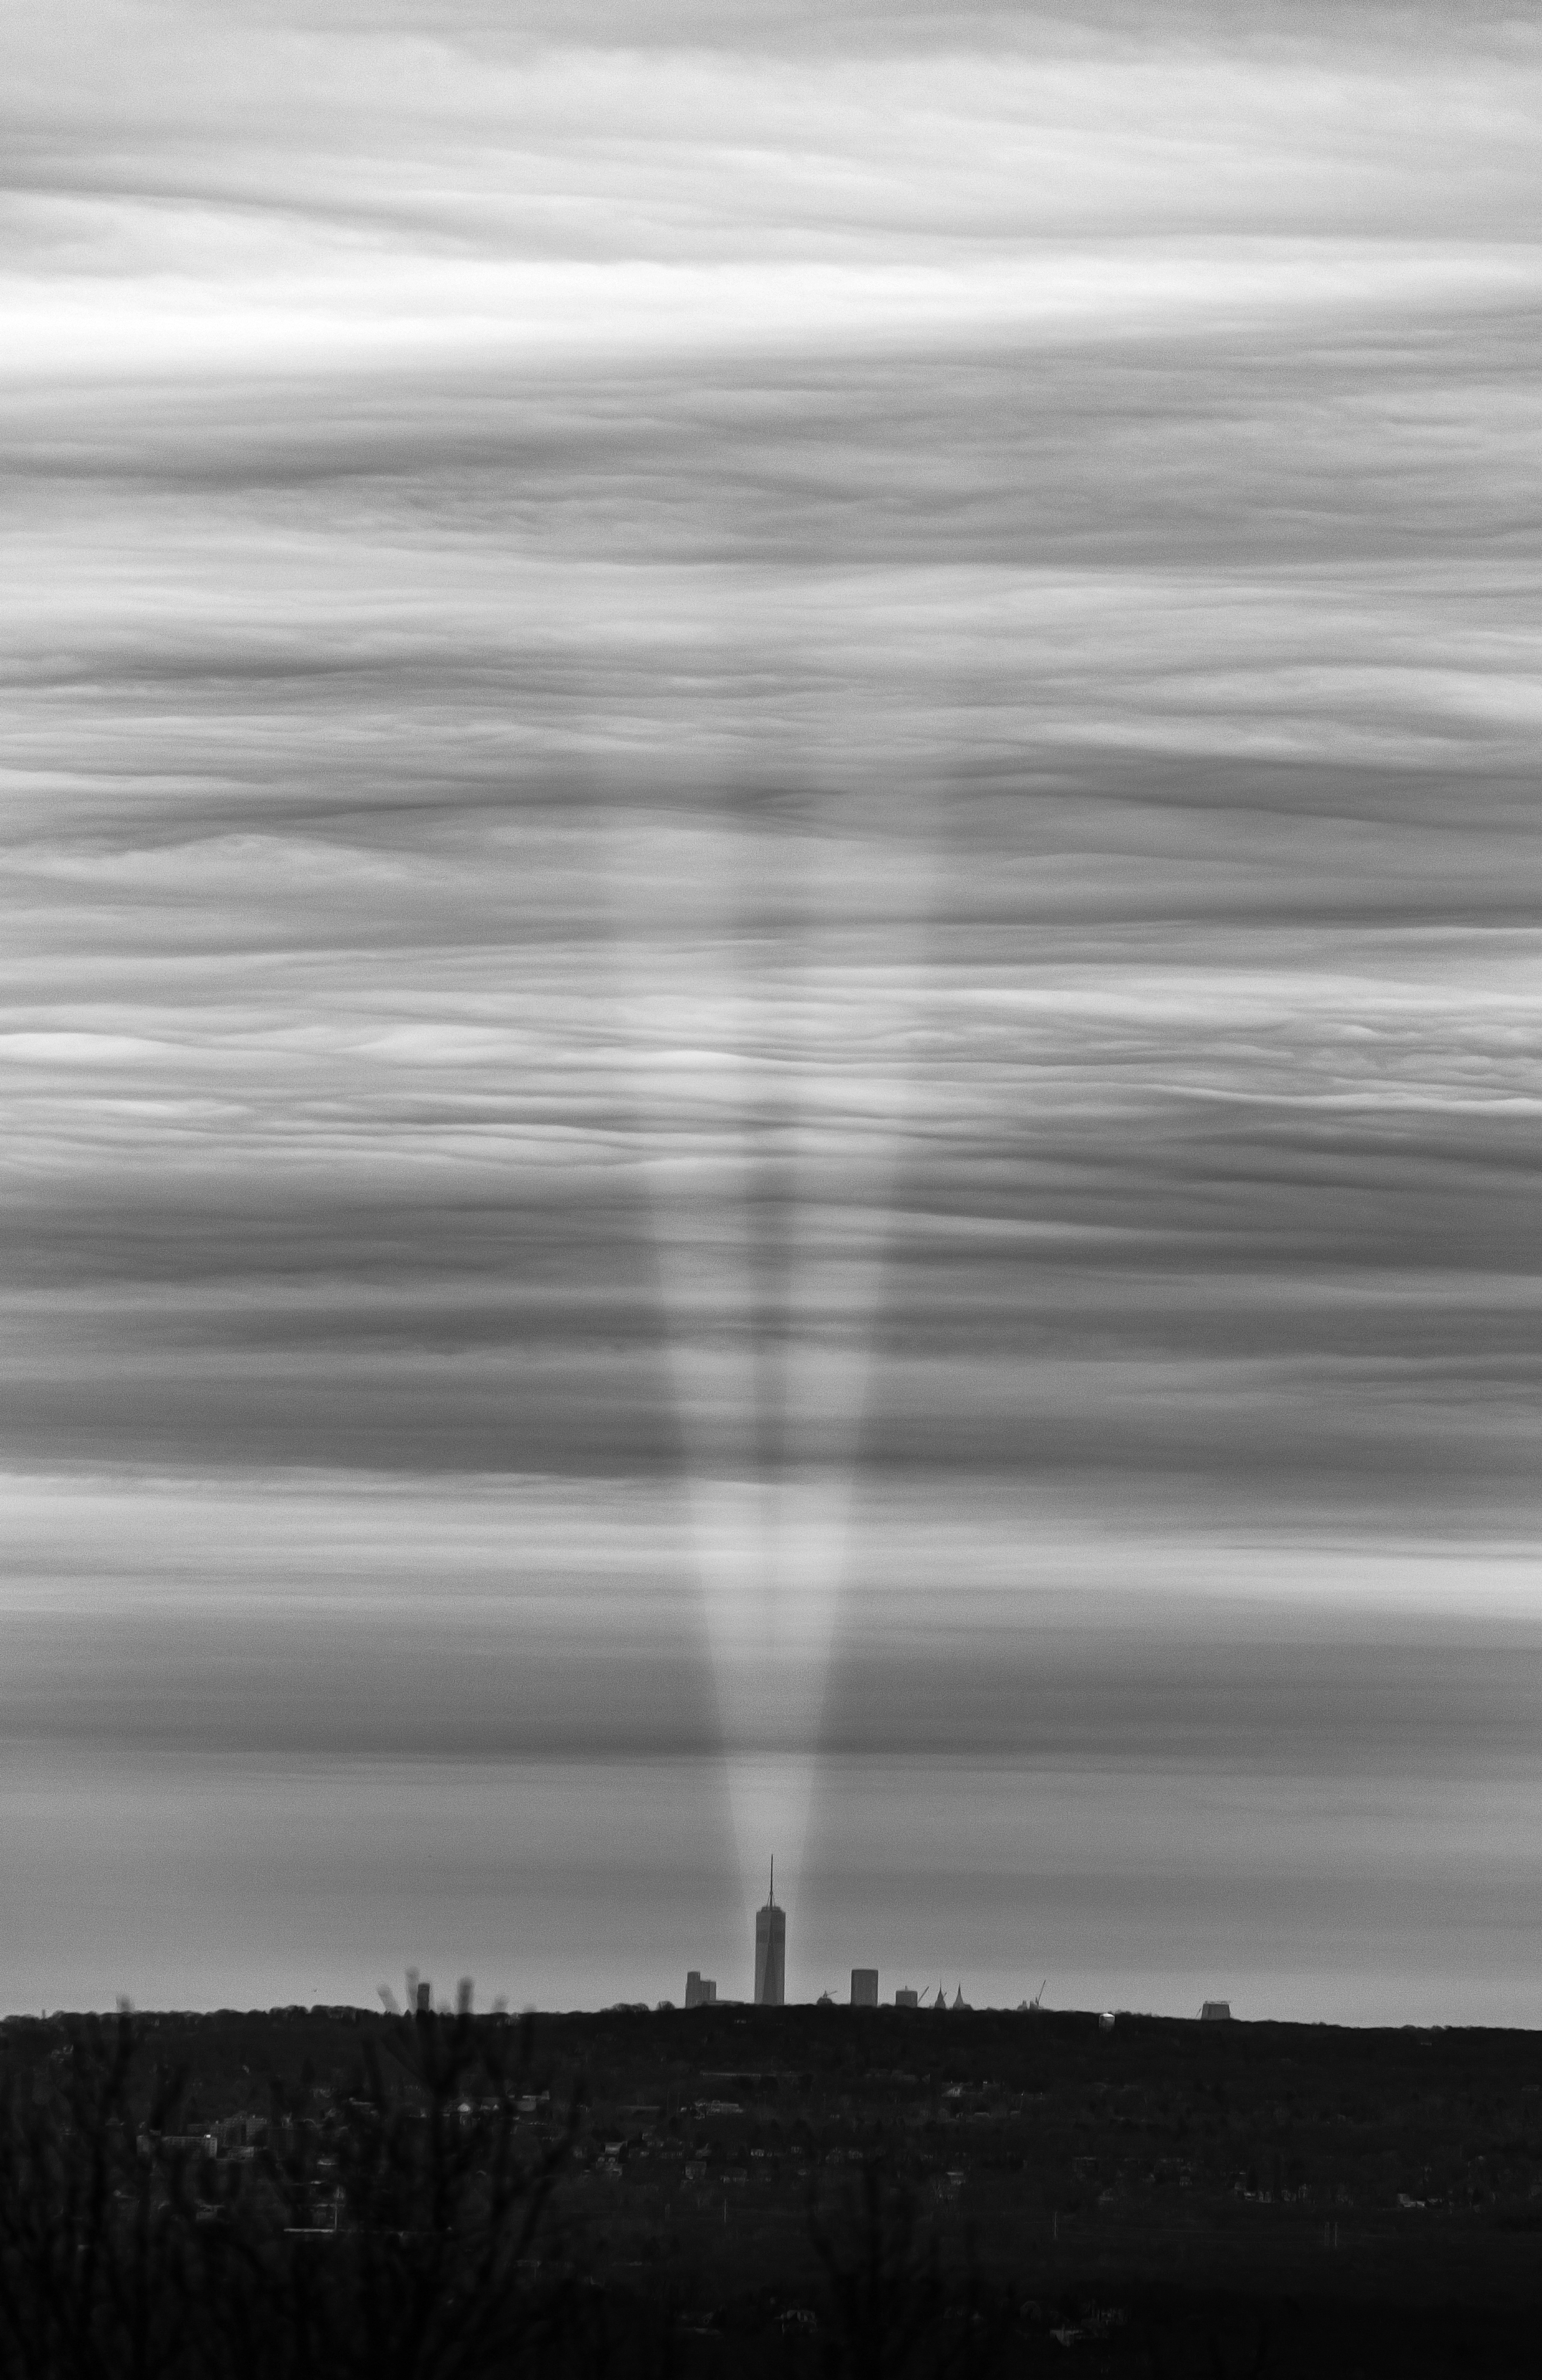
sea, horizon, light, cloud, black and white, structure, sky, white, sunlight, morning, wave, dawn, atmosphere, skyscraper, manhattan, line, reflection, freedom tower, nyc, smooth, usa, america, darkness, black, monochrome, bw, national, lights, clouds, chrome, remember, 911, rebuild, symbolic, monochrome photography, remember 911, atmospheric phenomenon